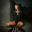
Label: woman